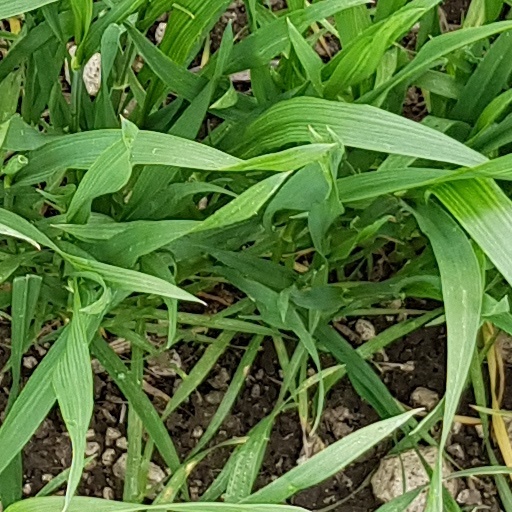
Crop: wheat